2014 FA Community Shield

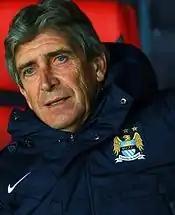
Manuel Pellegrini said that Manchester City would use the Community Shield as a way to start the season well.

Manuel Pellegrini, the manager of Manchester City, said before the game that winning the Shield "would be the ideal start to the campaign." He was conscious of his team's poor start to the previous season and wanted them to do better, particularly away from home. Pellegrini did not see the game against Arsenal as a "friendly", and expected his opponents to provide a good test for Manchester City in the Shield match and thereafter in the league season. He was satisfied overall with the club's transfer activity during the summer, in particular praising goalkeeper Willy Caballero. When asked about Wenger's comments about Manchester City, he retorted: "As a manager we have enough problems with our own teams to be talking about other teams." Pellegrini expressed his belief that Lampard's transfer was not done by underhand tactics – "we didn’t spend any money in bringing him from New York City to Manchester City," and added the player was not offered a contract to remain at Chelsea.